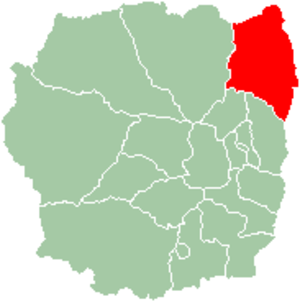
Carte de localisation de la région d'Anjozorobe dans la province d'Antananarivo.